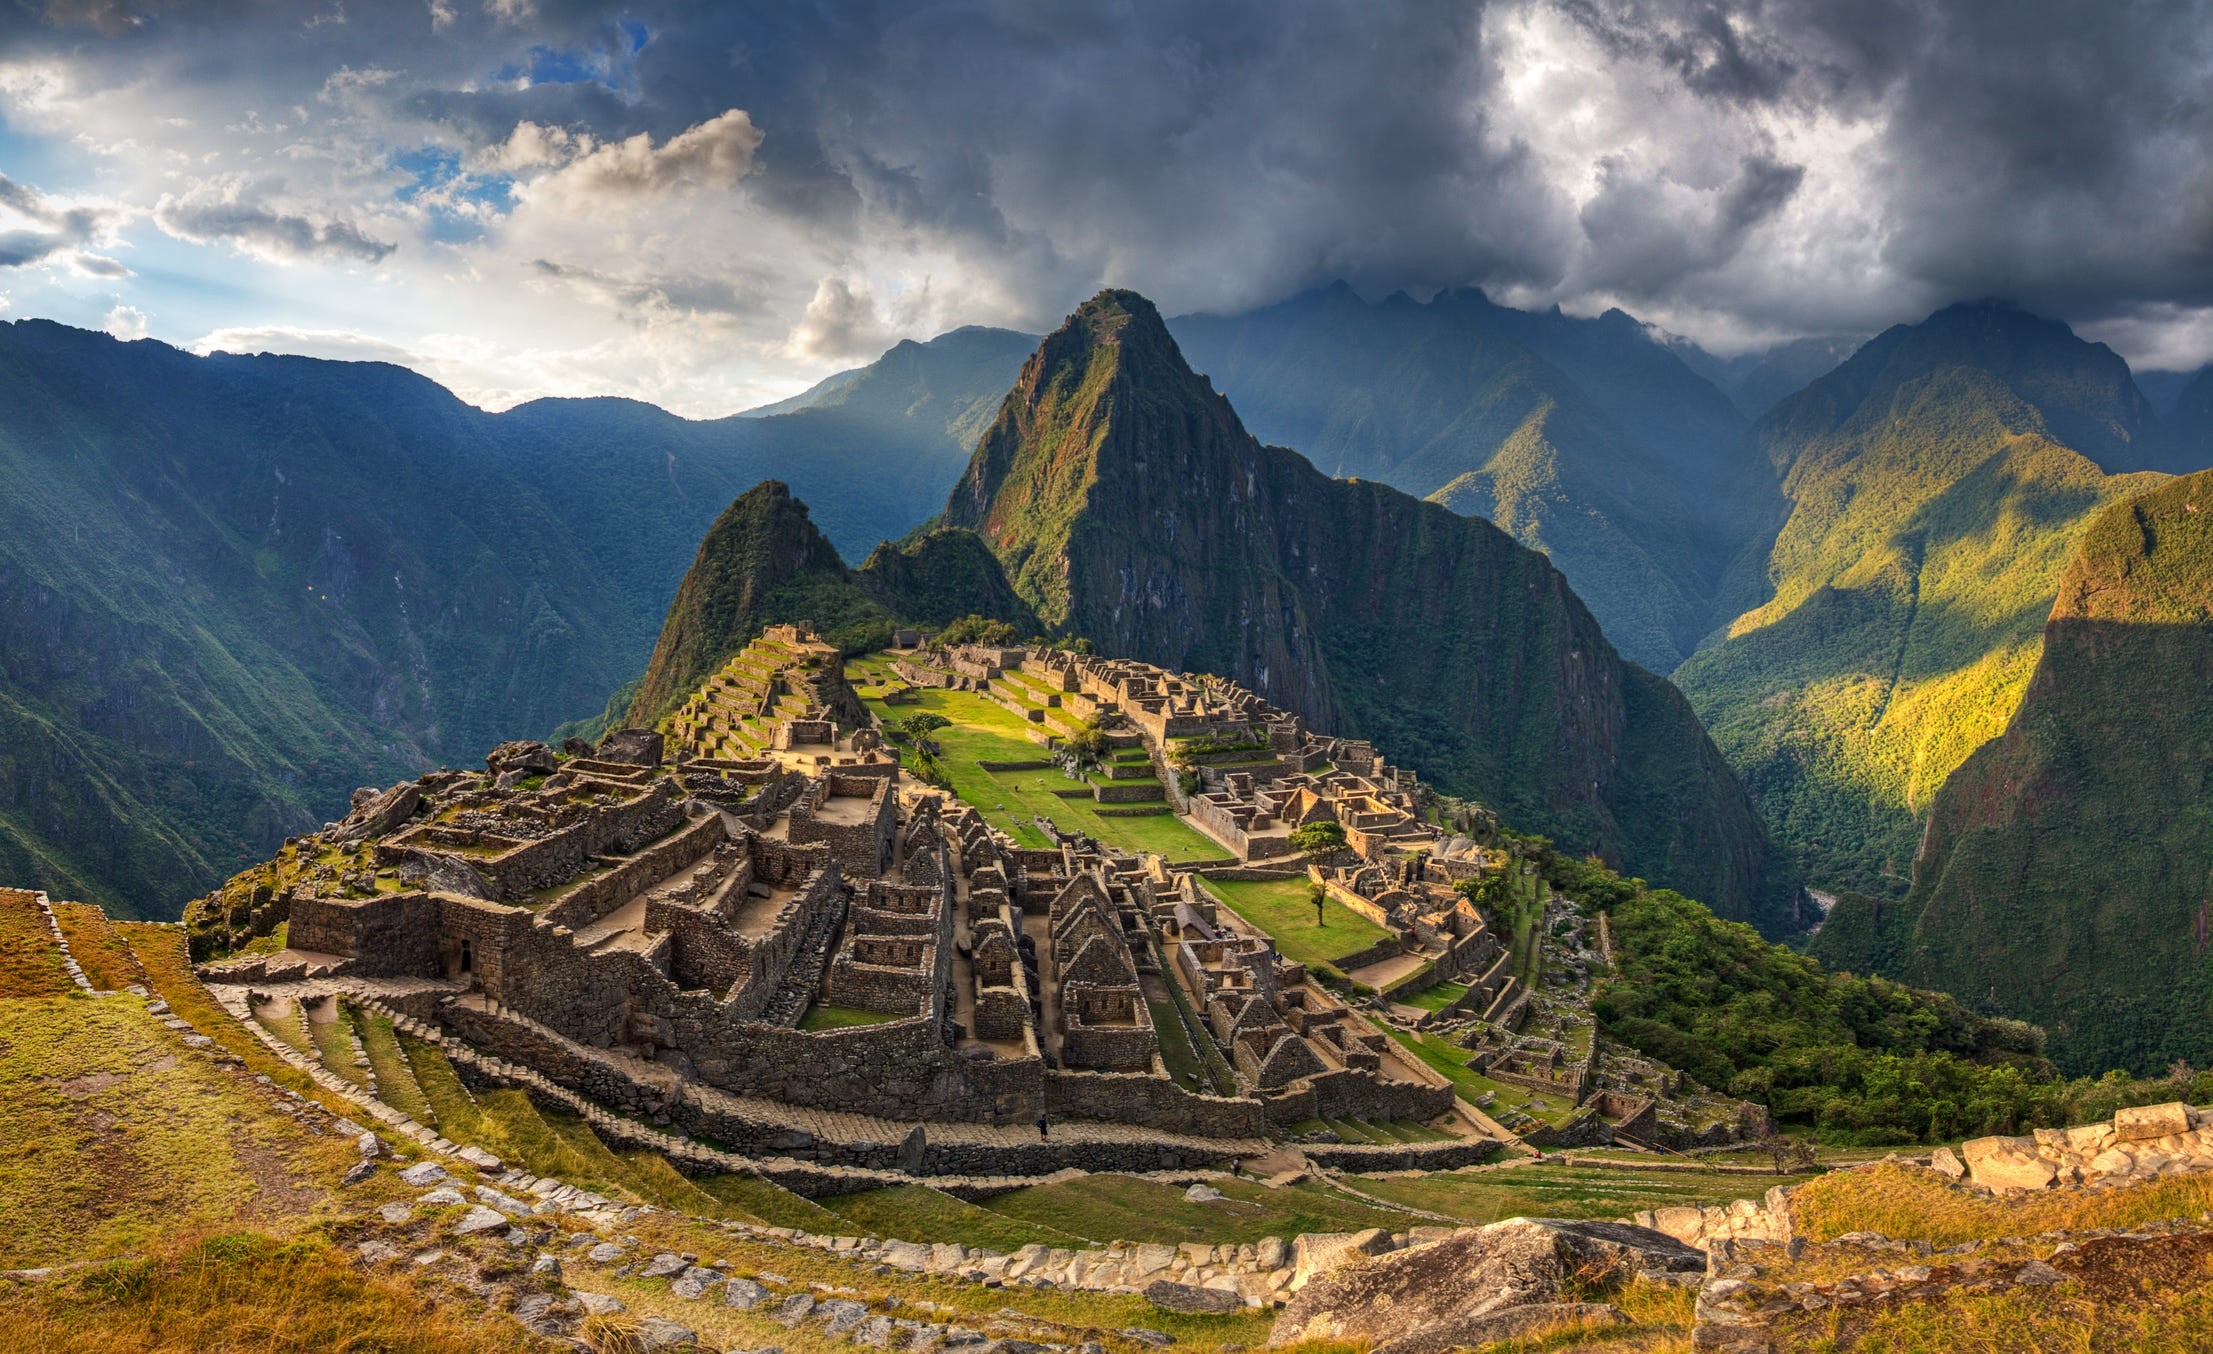
Landmark: Machu Picchu